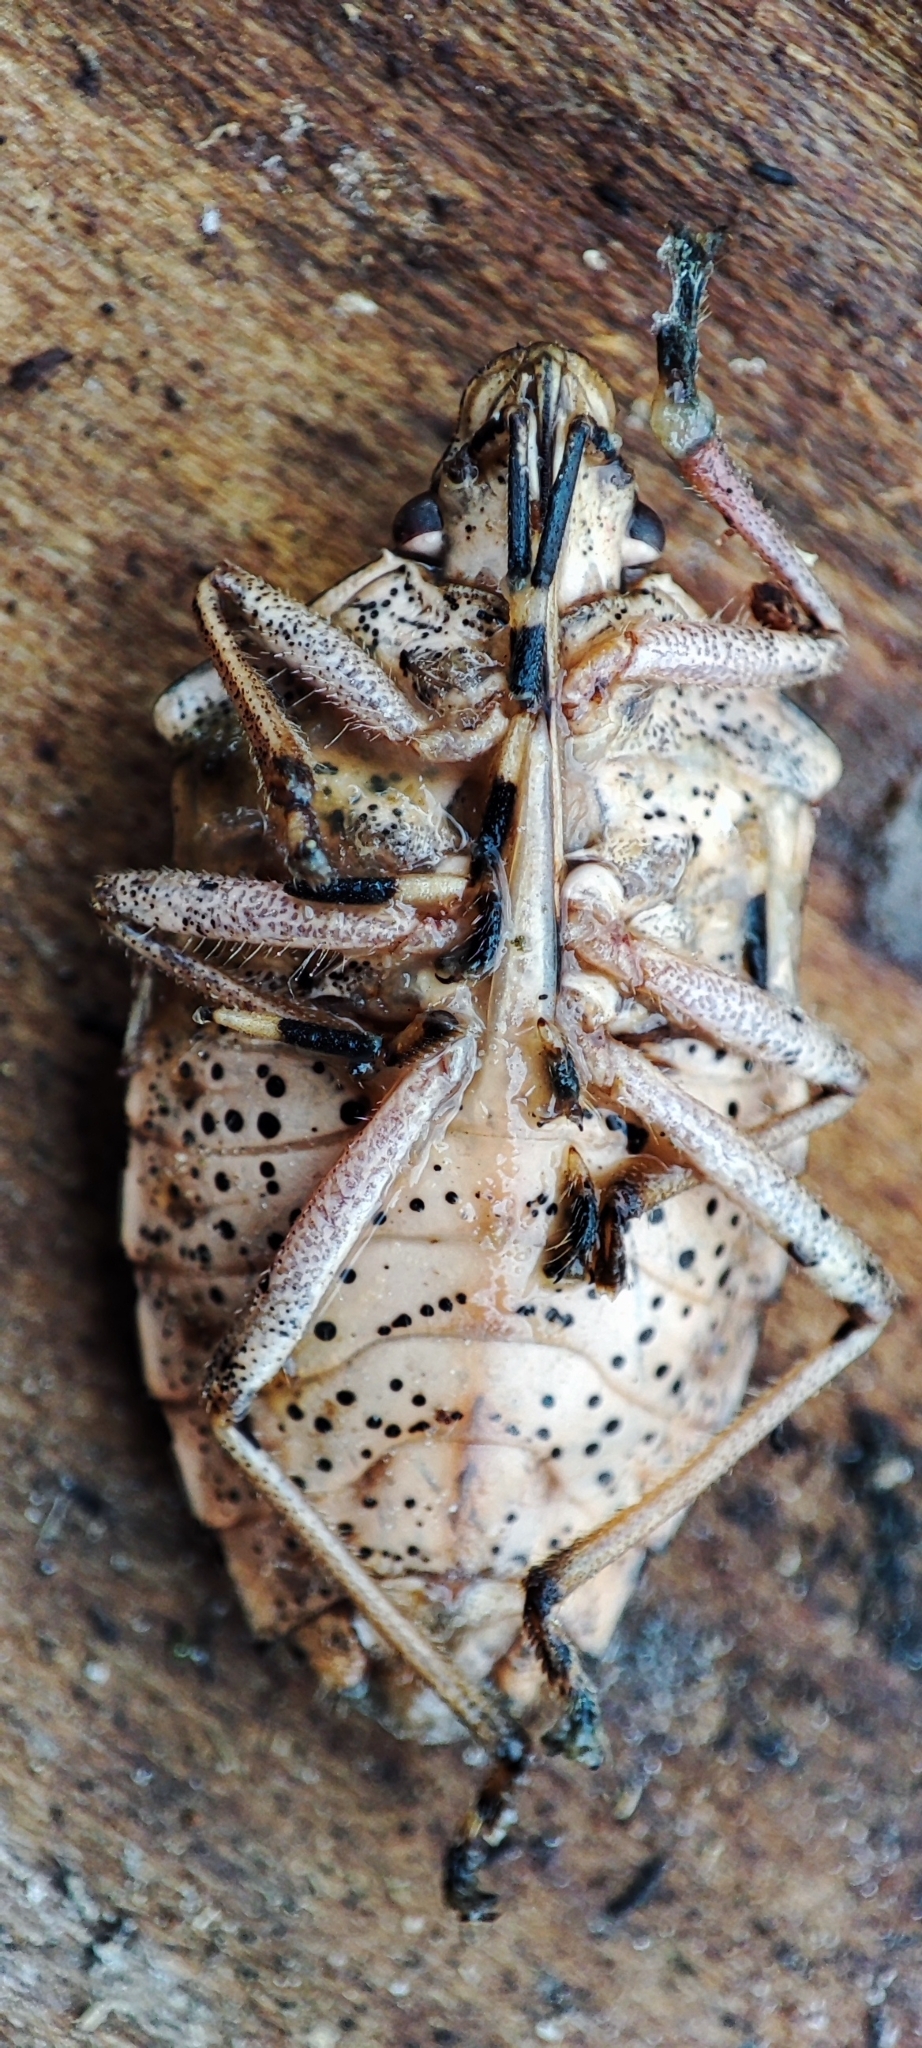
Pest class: stink_bug